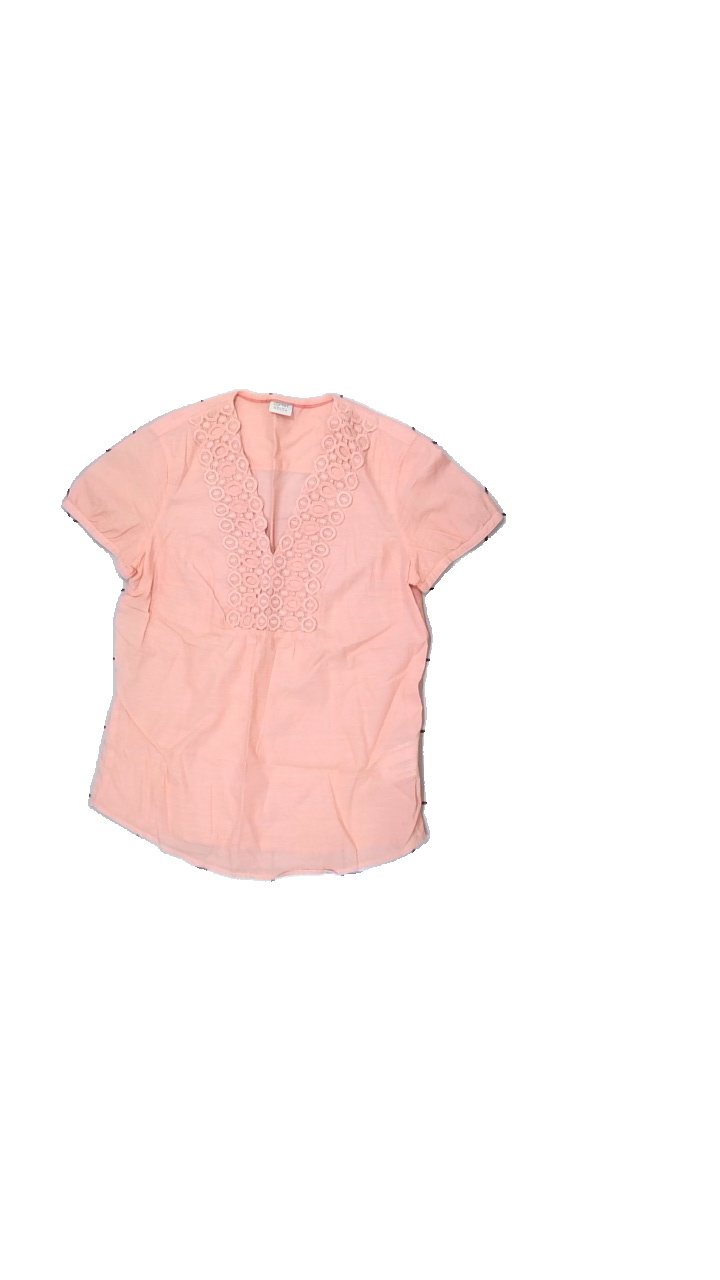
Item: Blouse (Ladies)
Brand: Esprit
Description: Pink blouse
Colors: Pink
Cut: V-collar
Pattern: Lace
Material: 100% Cotton
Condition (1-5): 5
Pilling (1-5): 5
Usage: Reuse
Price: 50-100